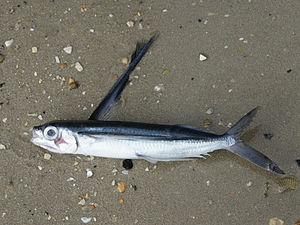
L'Exocet atlantique est un poisson volant de la famille des Exocoetidae. Il a d'abord été décrit par le zoologiste français Achille Valenciennes dans un ouvrage en 22 volumes intitulé Histoire naturelle des poissons, écrit en collaboration avec un autre zoologiste, Georges Cuvier.